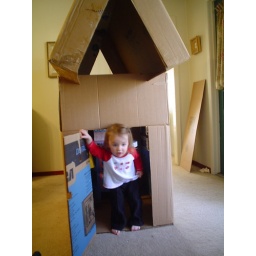
This is my cool house Daddy made me. I moved mylittle kitchen in it and love playing house.